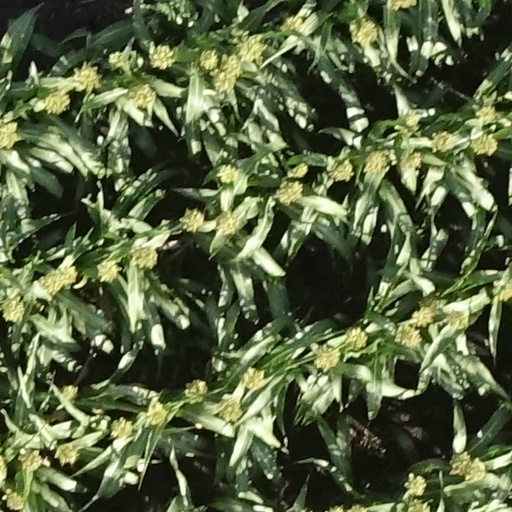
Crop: sorghum